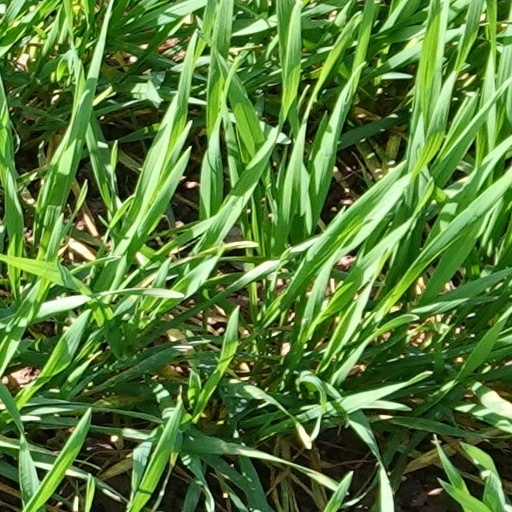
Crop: wheat